Something Good – Negro Kiss

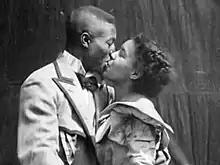

Something Good – Negro Kiss is an American short silent film made in 1898 that depicts a couple kissing and holding hands. It is believed to be the earliest depiction of on-screen kissing involving African Americans, and is noted for departing from the prevalent stereotypical presentation of racist caricatures in American popular culture at the time it was made. The film was a lost film until its rediscovery in 2017, and was added to the American National Film Registry in 2018.